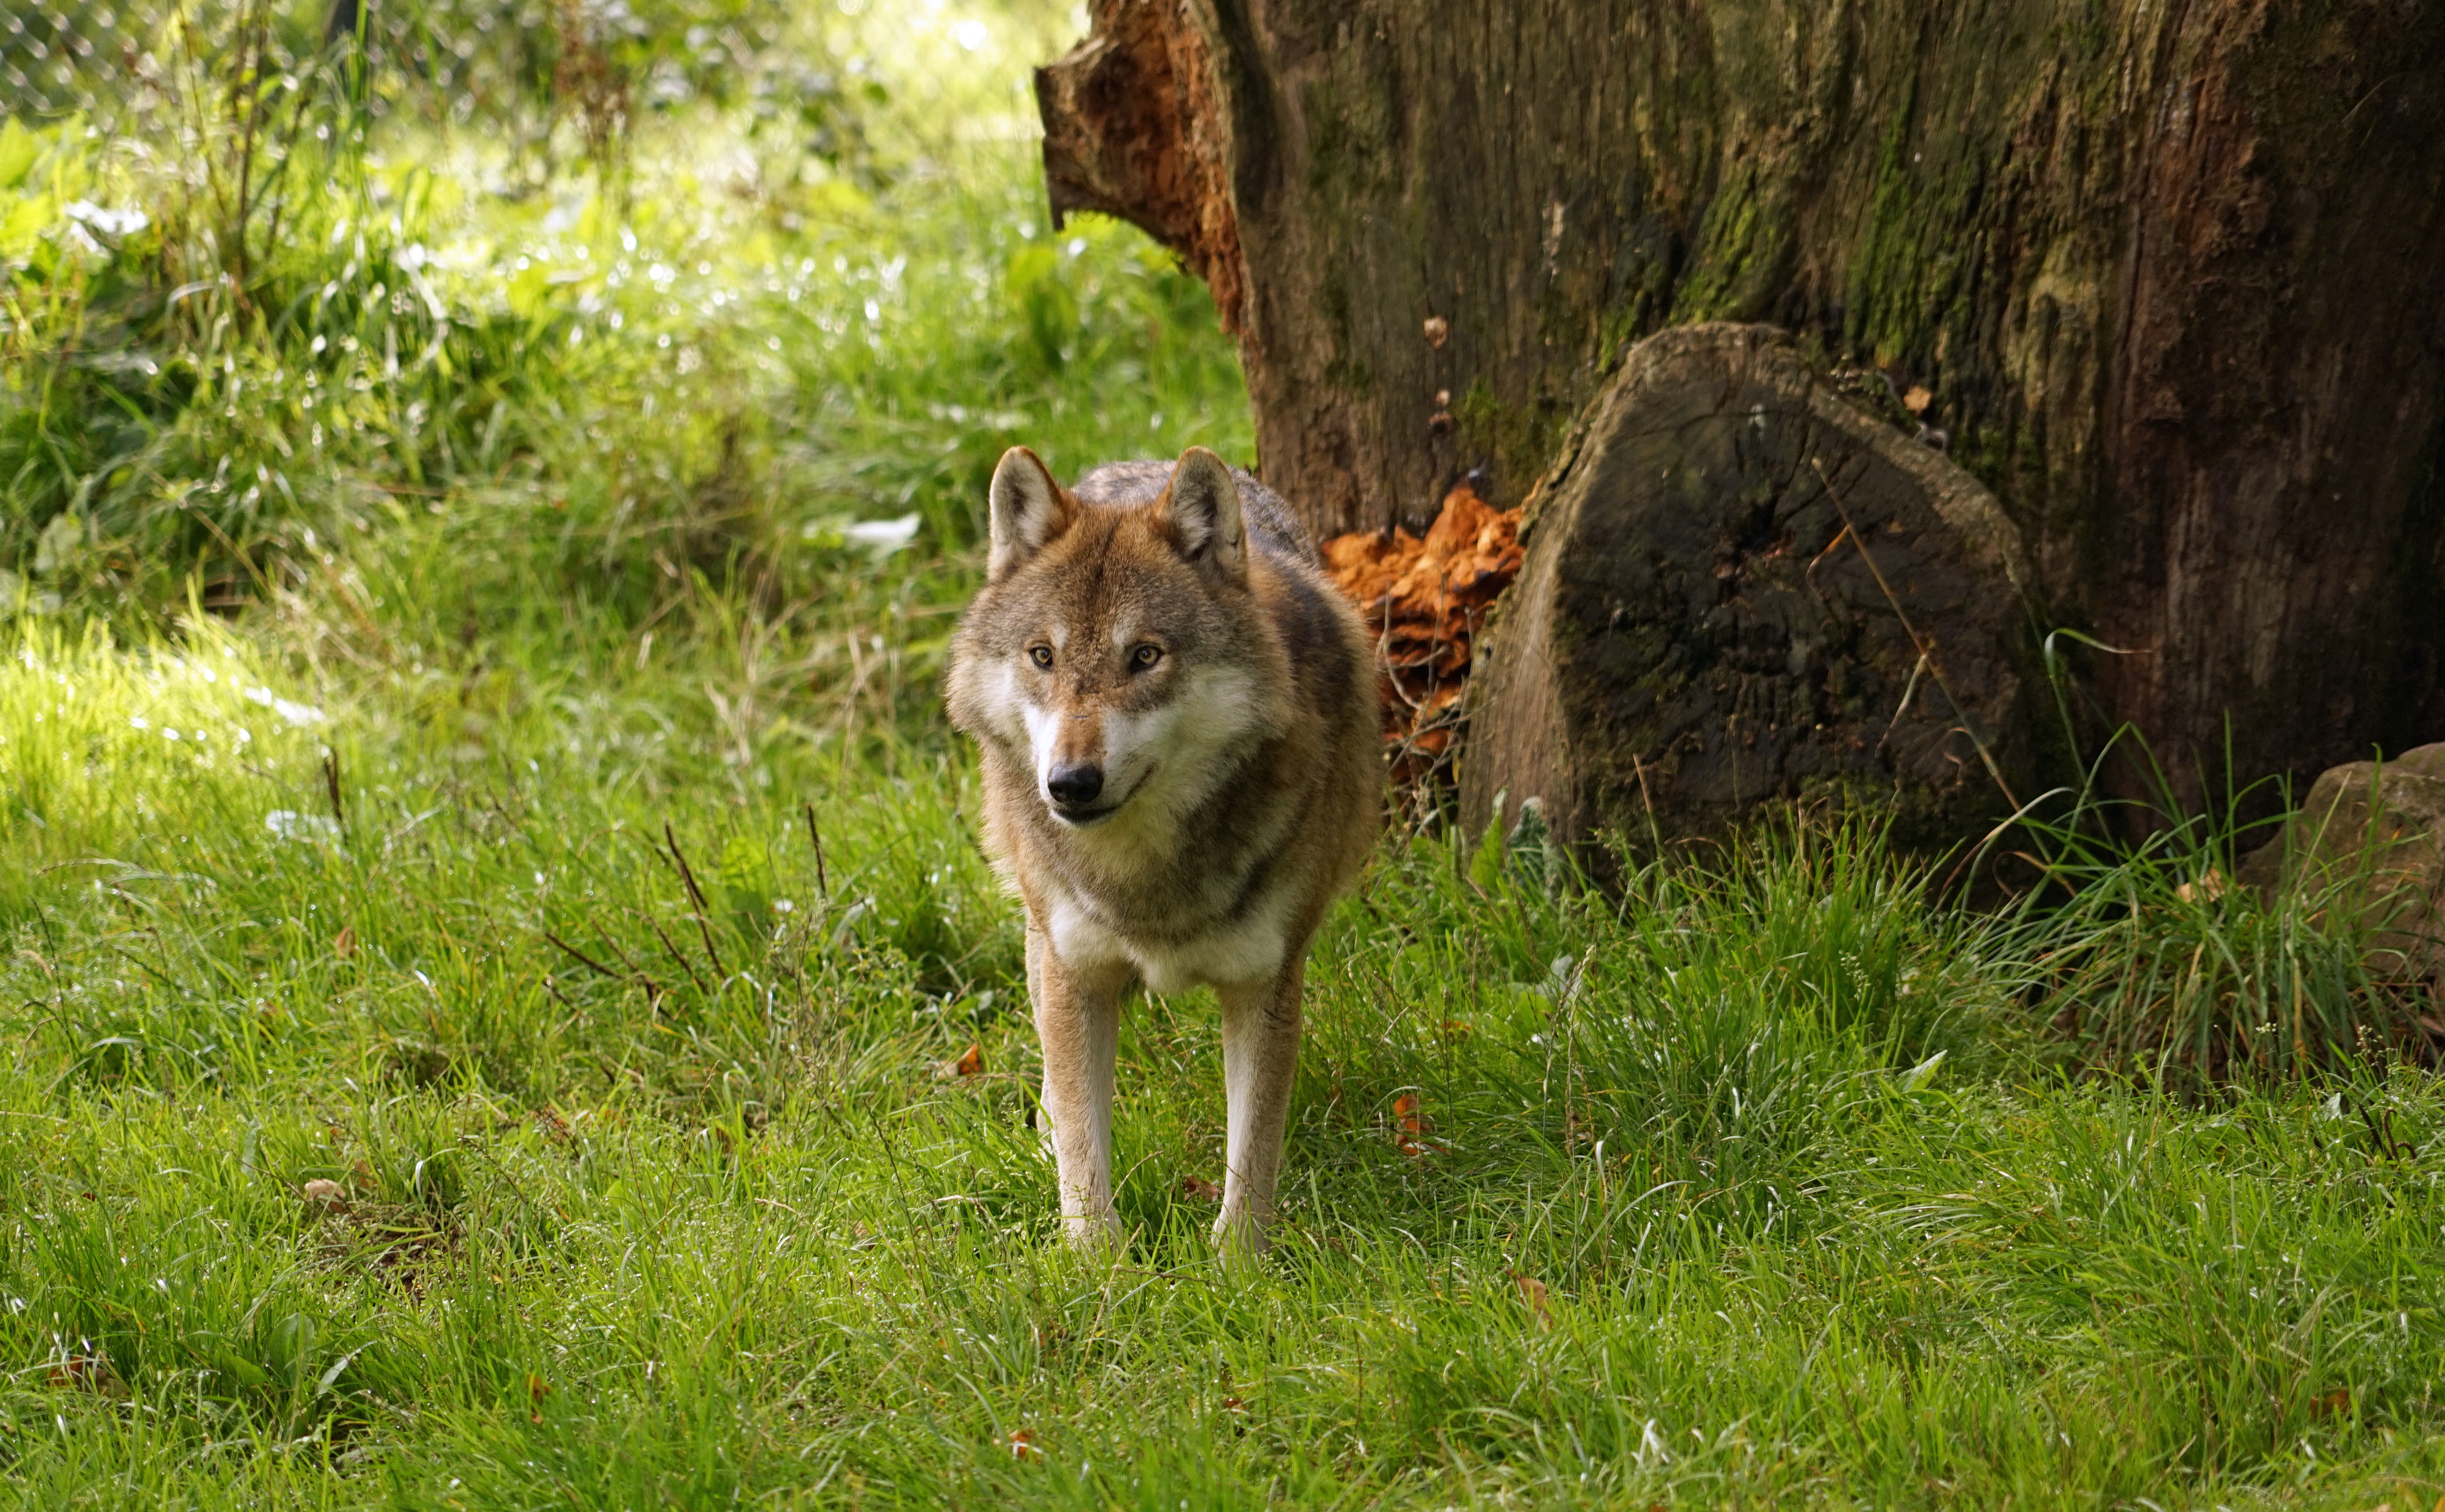
nature, animal, wildlife, mammal, wolf, predator, fauna, vertebrate, wildlife park, dingo, dog like mammal, red wolf, saarloos wolfdog, wolfdog, czechoslovakian wolfdog, dog breed group, dhole